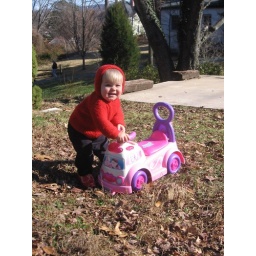
walking in his wooden shoes